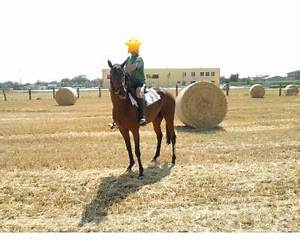
Label: horse